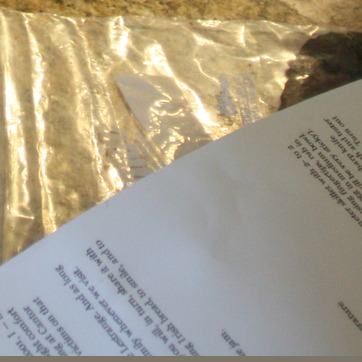
Material: paper